Shostka Raion

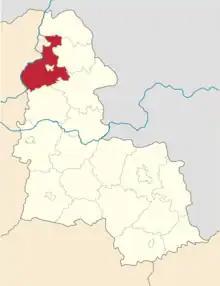
Location of Shostka Raion prior to the 2020 Administrative divisions of Ukraine

The area of the district is 5066.09 km. Shostka Raion is located on the slopes of the Central Russian Plain. The relief of the district is mostly lowland. Shostka Raion has reserves of silt, sapropel, peat.